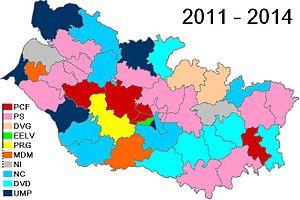
Conseil général de la Somme depuis le 27 Mars 2011.